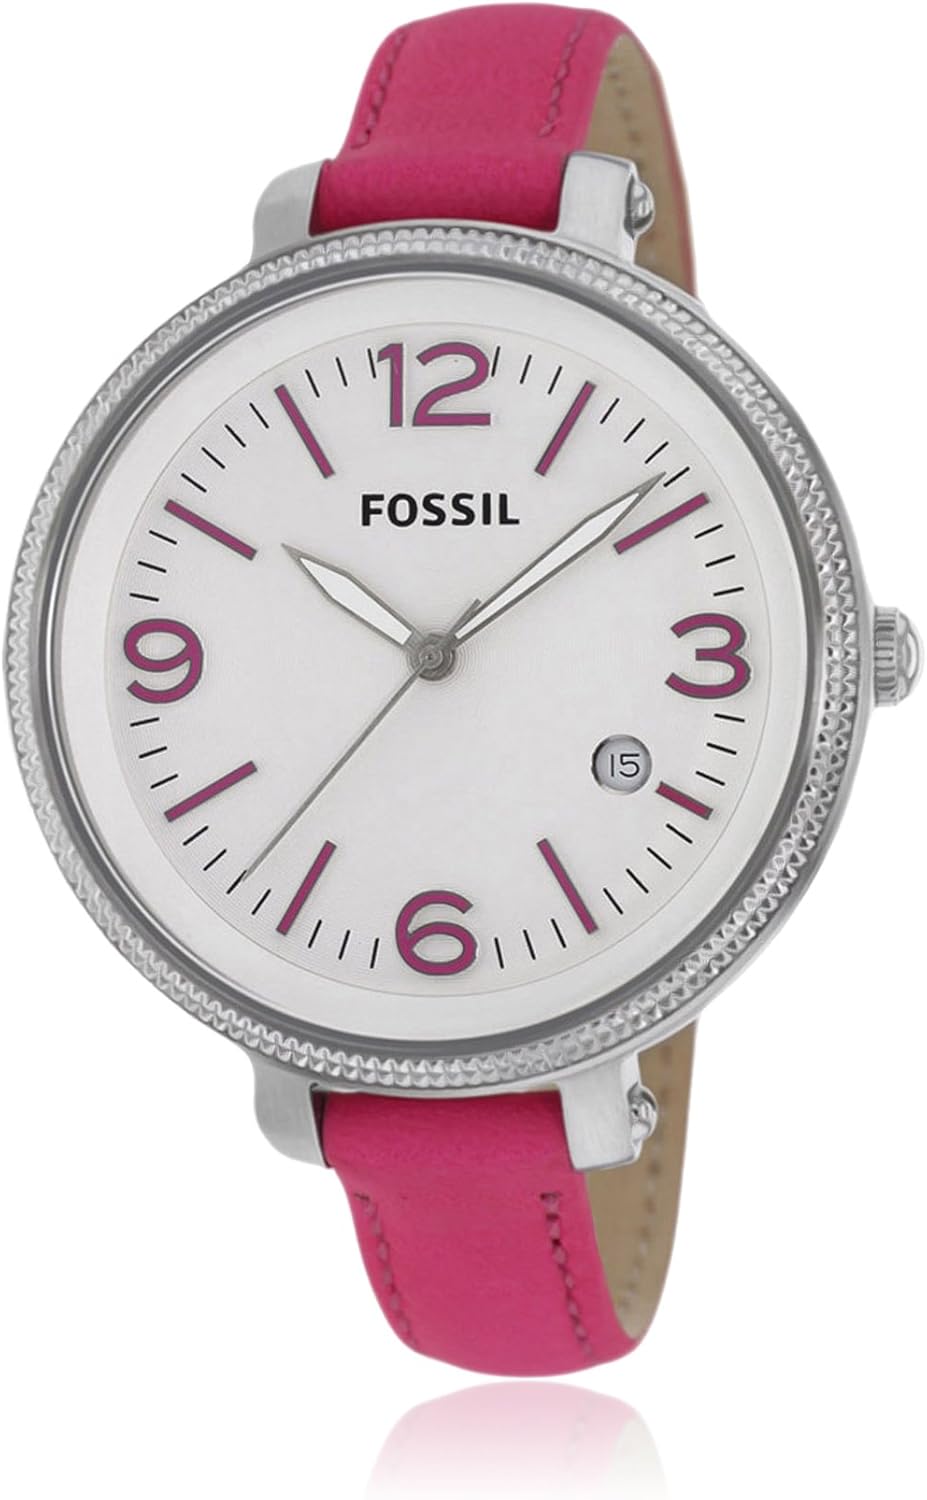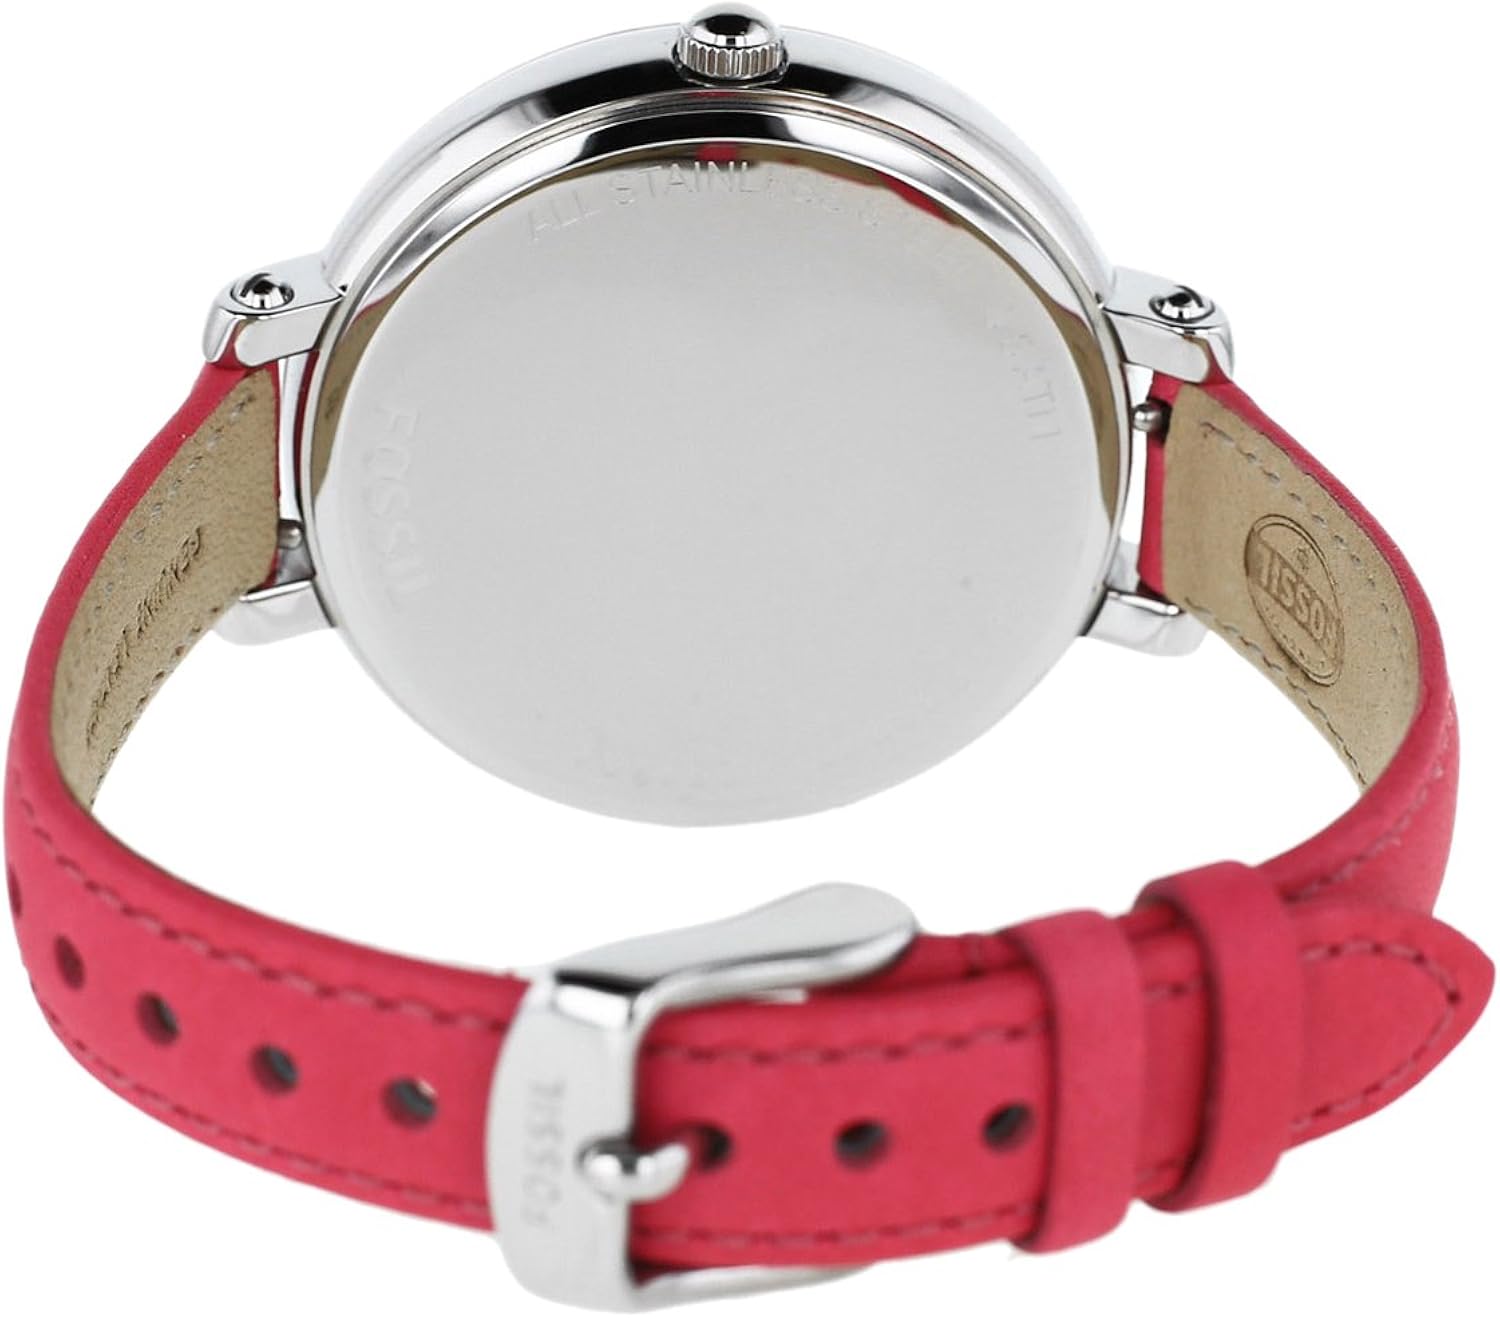
Fossil Women's ES3277 Heather Pink/White Stainless Steel Watch
Category: AMAZON FASHION
Fossil, Heather, Women's Watch, Stainless Steel Case, Leather Strap, Quartz (Battery-Powered), ES3277
Features: Heather Collection | Swiss Quartz Movement | 50 Meters / 165 Feet / 5 ATM Water Resistant | 43mm Case Diameter | Mineral Crystal